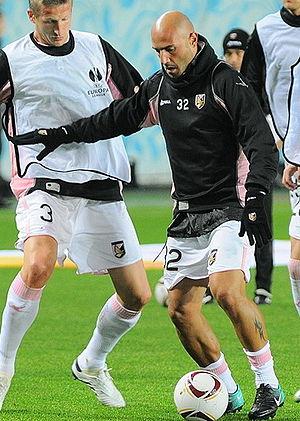
Massimo Maccarone est un footballeur international italien né le 6 septembre 1979 à Galliate en Italie. Il évolue au poste d'attaquant.